La Recoleta Cemetery

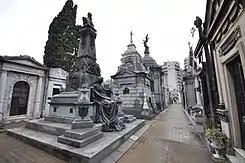
View of one of the alleys

The cemetery also hosts a colony of stray cats which has also become an attraction. As of 2024, the resident feline population has decreased from a peak of 60 in the 1960s to about 12 due to adoption drives.